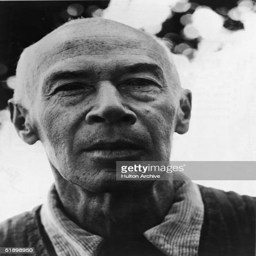
portrait of novelist who has recently been elected a member